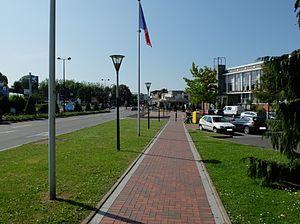
Vue de la rue Clemenceau de Wattignies.
Wattignies est une commune française située dans le département du Nord en région Hauts-de-France. Elle fait partie de la Métropole européenne de Lille.